ECW As Good as It Gets

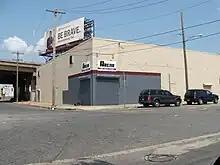
The ECW Arena

As Good as It Gets was a professional wrestling live event produced by Extreme Championship Wrestling (ECW) on September 20, 1997. The event was held in the ECW Arena in Philadelphia, Pennsylvania in the United States. Excerpts from As Good as It Gets aired on the syndicated television show "ECW Hardcore TV" in late September and early October 1997, while the event was released on VHS in 1997 and on DVD in 2003. The bout between Beulah McGillicutty and Bill Alfonso was included in the 2005 compilation DVD "BloodSport - The Most Violent Matches of ECW".